Sawley Cricket Club

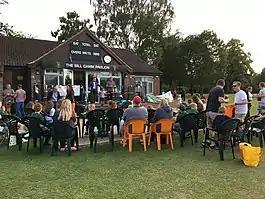
The Bill Camm pavilion for Sawley Cricket Club

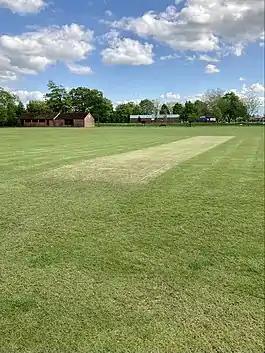
The Graham Draycott pavilion and pitch no.6

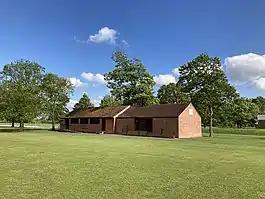
The Graham Draycott pavilion

The earliest known record of cricket associated with the village of Sawley is the announcement of a fixture in the "Nottingham Review" dated 15 August 1834 stating "A Cricket Match between the first eleven of Sawley and Shardlow...", but the earliest known match report is of a match between Ockbrook and 'Sawley Club', printed in the "Derby and Chesterfield Reporter" on 27 October 1843. Evidence stating when Sawley Cricket Club was formally established is found in the Derbyshire County Cricket League archives, listing Sawley Cricket Club as founded in 1870. The ground at this time, called the ‘Trent Bridge Ground’, was situated behind the 'Harrington Arms' adjacent to the Harrington Bridge on the main road to Birmingham on the River Trent in Sawley. Cricket was played at the ground until the early 1960s, when it was eventually abandoned due to frequent flooding by the nearby River Trent and poor ground conditions.